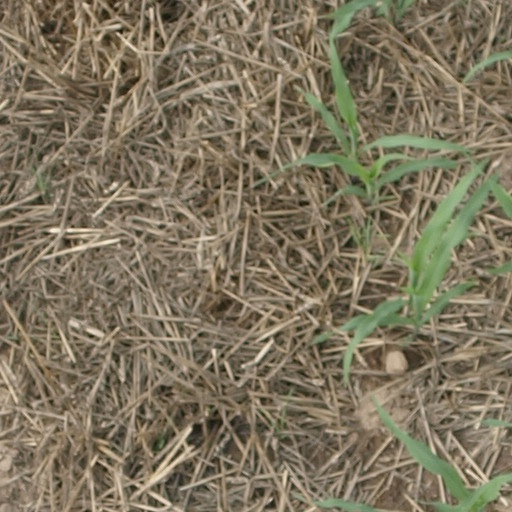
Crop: maize; corn